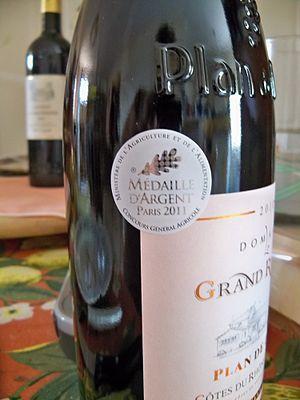
logo de médaille d'argent du concours agricole de Paris
Créé en 1870, le Concours général agricole est un concours français encourageant et valorisant les filières agroalimentaires françaises. Le CGA est encadré par le ministère de l'Agriculture et de l'Alimentation et le Centre national des expositions et concours agricoles et récompense les meilleures productions agricoles et transformations agroalimentaires du territoire national inscrites au concours.